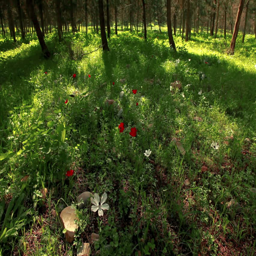
a beautiful , green forest floor in the region .